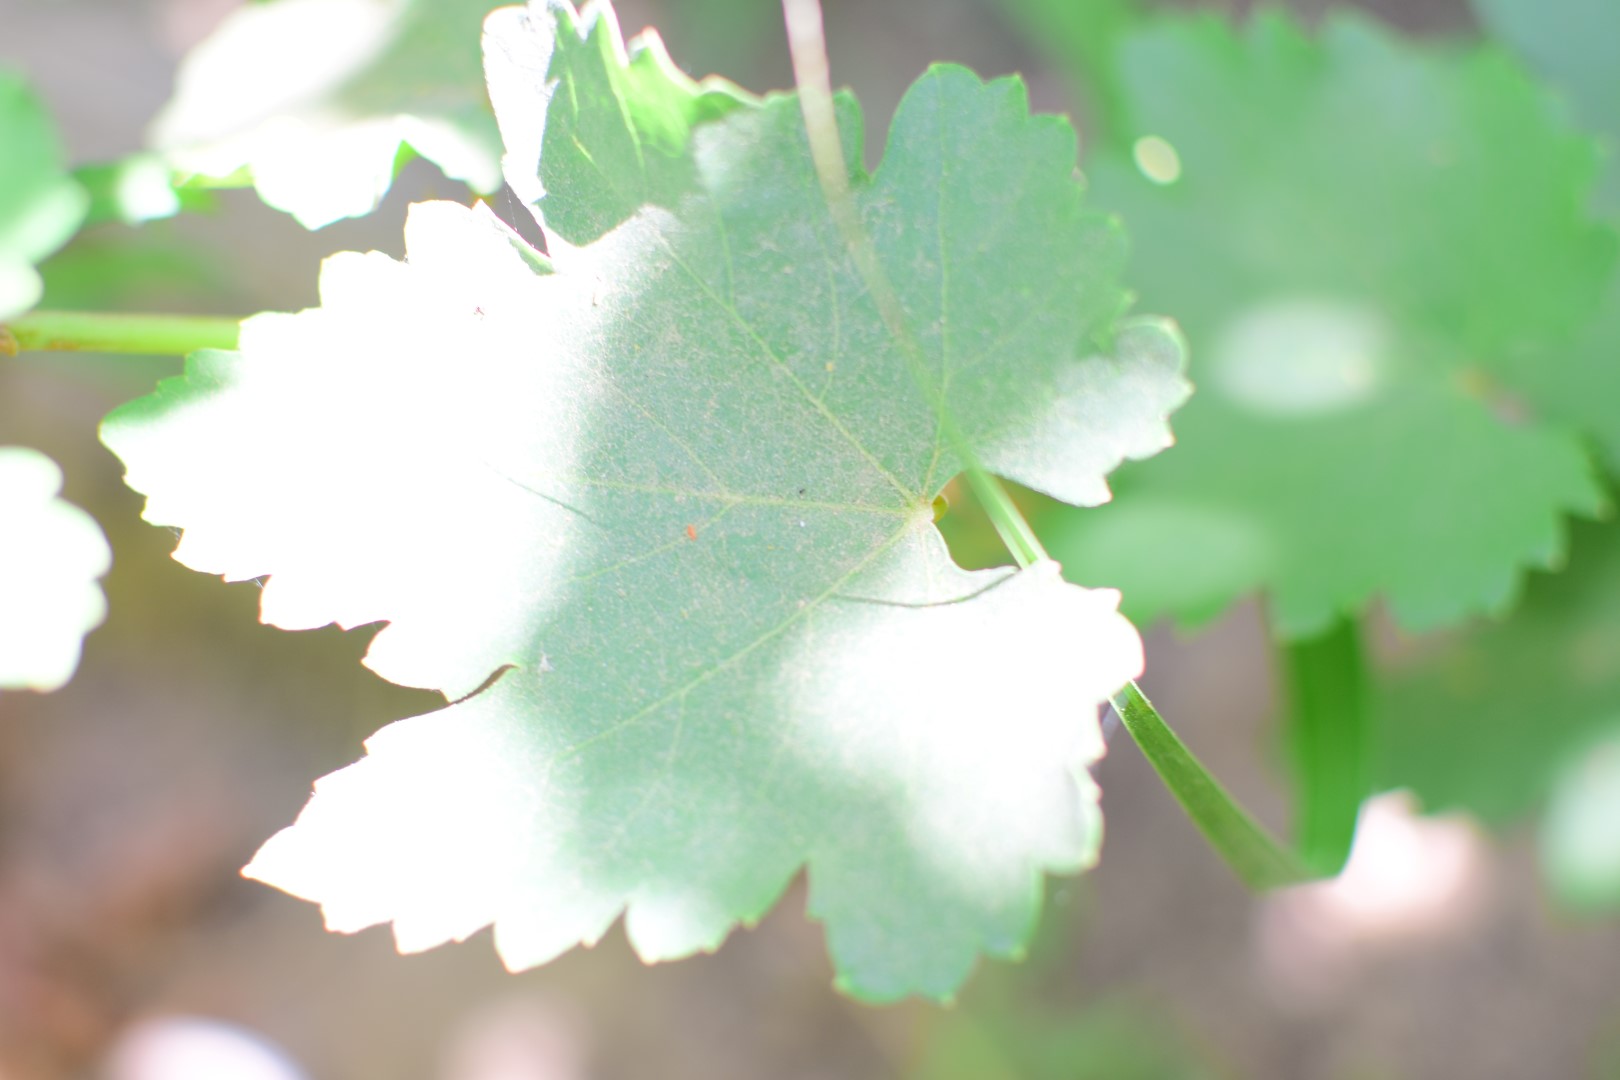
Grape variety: Frinsi